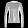
Label: Shirt